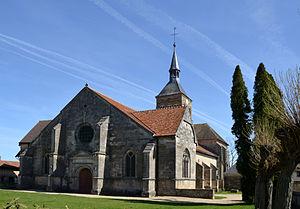
Église Saint-Rémi de Ceffonds, Haute-Marne, Champagne, France
Ceffonds est une commune française située dans le département de la Haute-Marne, en région Grand Est.